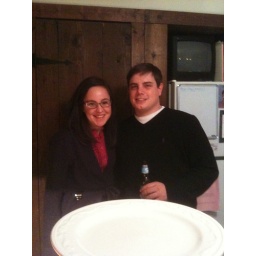
Weird white plate in foreground really needs cropping.